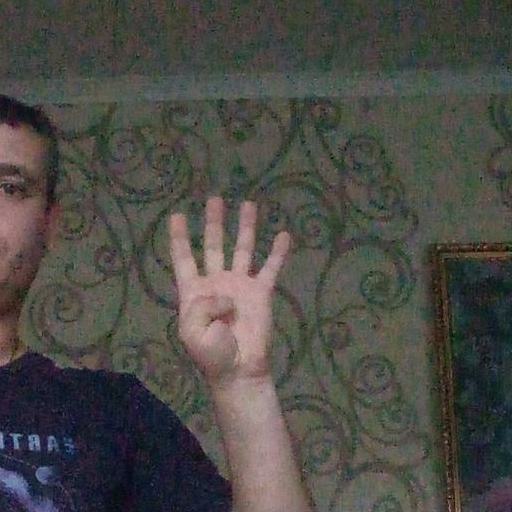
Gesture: four